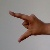
The image shows a hand gesture representing the letter 'Z' in Indian Sign Language.